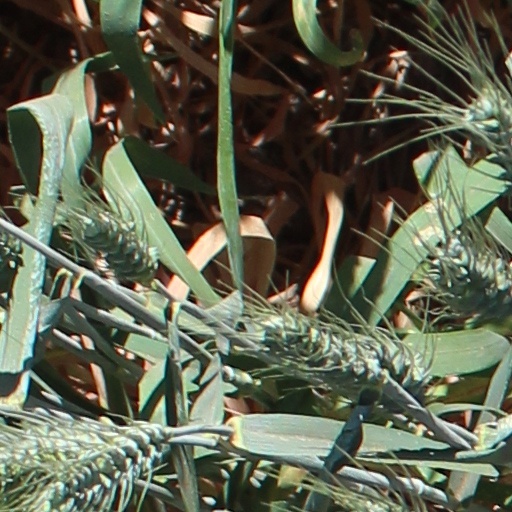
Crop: wheat